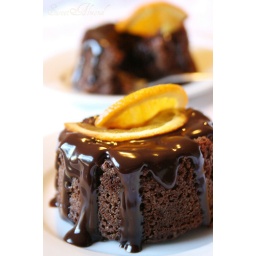
This cake has an intense orange flavor: orange zest in the cake and the ganache is flavored with pure orange oil.